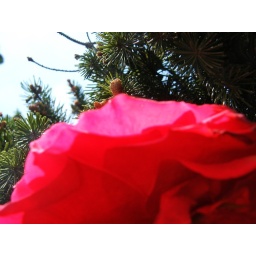
Red rose under a pine tree